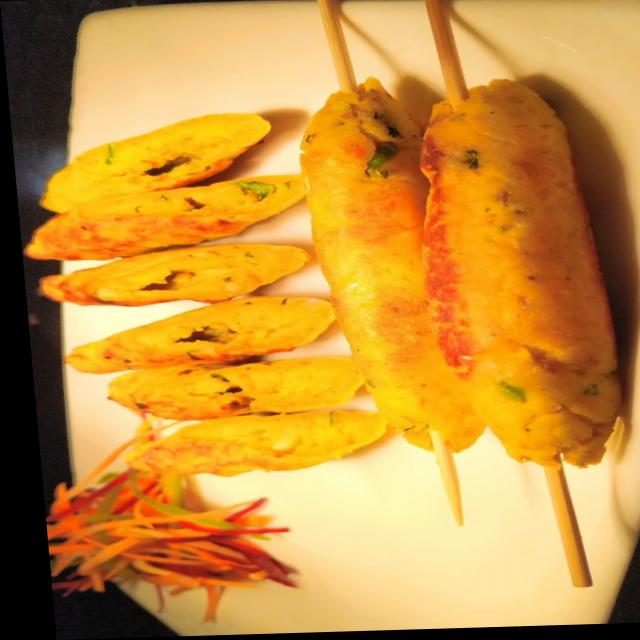
Dish: kebab